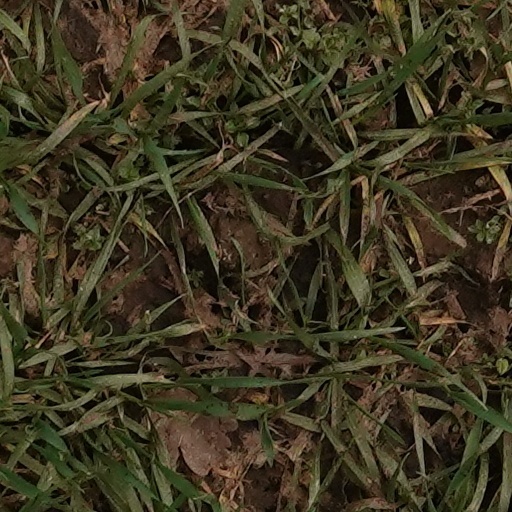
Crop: wheat